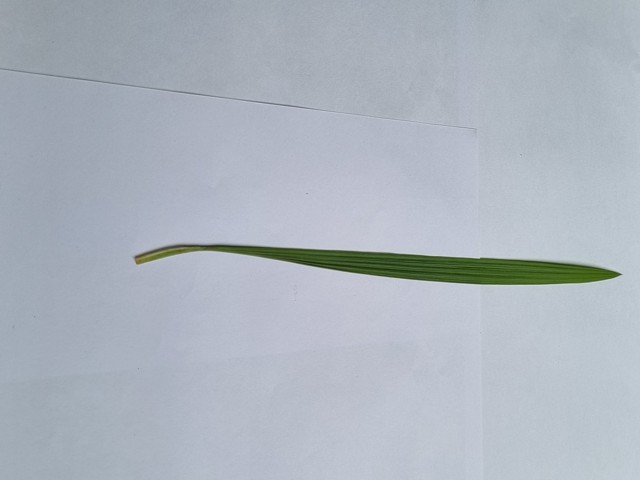
Plant: betal